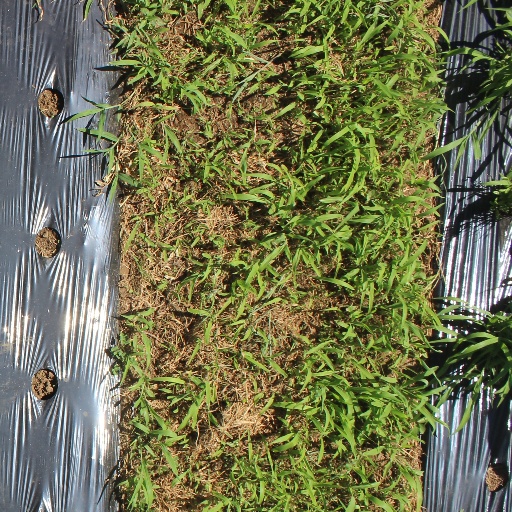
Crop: sorghum